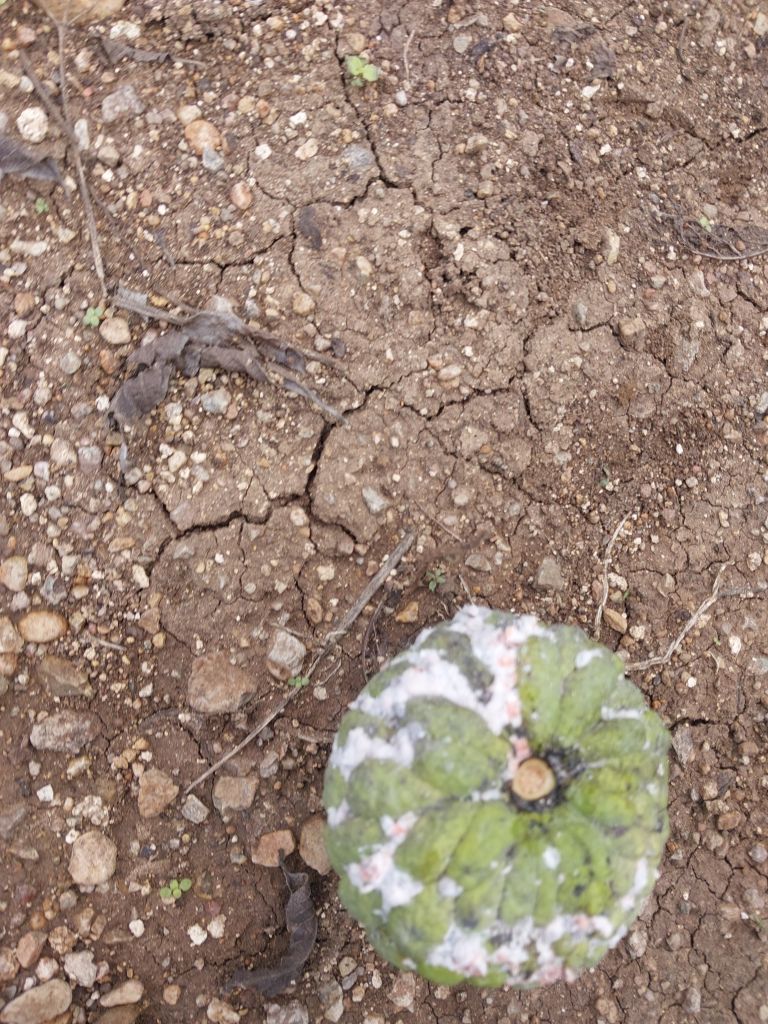
Disease label: Mealy Bug